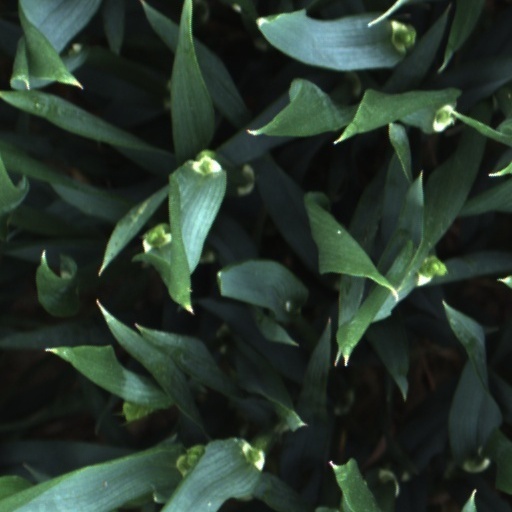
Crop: wheat